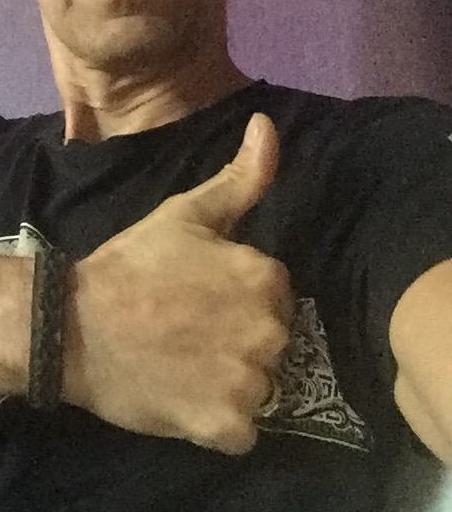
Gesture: like